John Ross Palmer

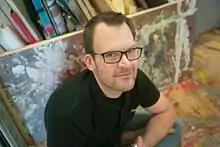

John Ross Palmer is an American artist based in Houston, Texas. He is the author of numerous books and the founder of the Escapism art movement. In 2010, the Museum of Cultural Arts Houston named Palmer "Artist of the Year." In the same year, he was a finalist for the Hunting Art Prize.